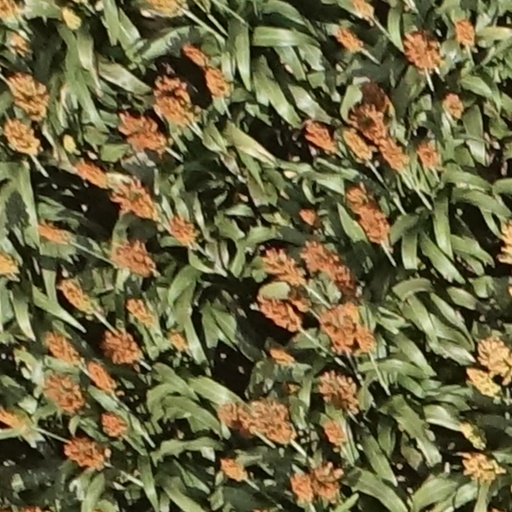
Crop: sorghum